Kesha

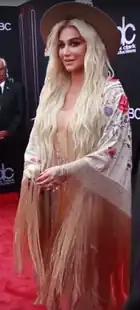
Kesha at the 2018 "Billboard" Music Awards

Kesha's second studio album, "Warrior", was released on November 30, 2012. She began writing for the album while on her own headlining tour in 2011. The album featured productions from Max Martin, as well as a song by Wayne Coyne, the lead singer of the alternative band The Flaming Lips. Coyne had reached out to Kesha for a collaboration after hearing that she was a fan of the band. Besides working on Kesha's album, they recorded the song "2012 (You Must Be Upgraded)" for the band's album, "The Flaming Lips and Heady Fwends" (2012). To coincide with the release of the album, Kesha released the illustrated autobiography "My Crazy Beautiful Life" through Touchstone Books in November 2012. The first single taken from "Warrior" was "Die Young". The song debuted at number thirteen on the "Billboard" Hot 100 and eventually peaked at number 2. The song also charted across Europe and the English-speaking world and reached the top ten in Australia, Canada, and Belgium.